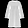
Label: Coat